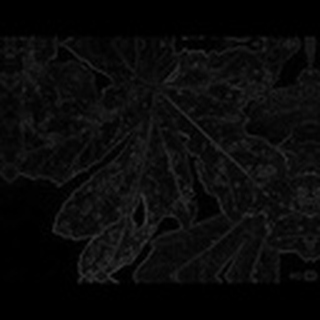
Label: cotton_powdery_mildew